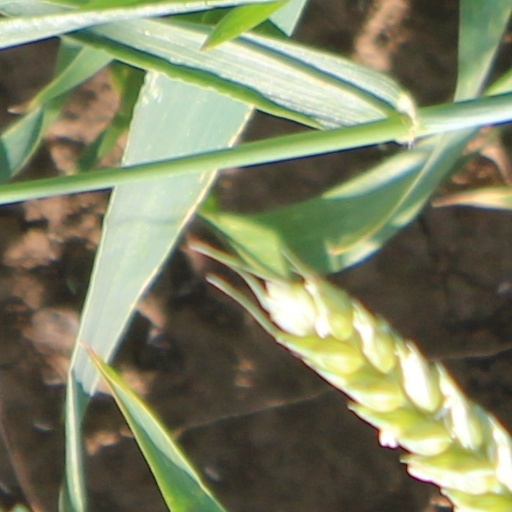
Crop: wheat